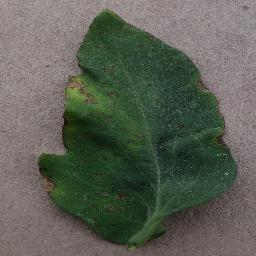
Label: Tomato___Bacterial_spot